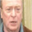
Label: man